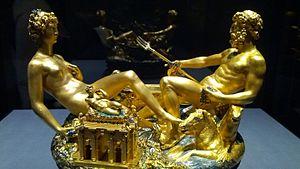
Le musée d'Histoire de l'art de Vienne de Vienne, en Autriche est un musée d'art considéré comme l'un des premiers musées d'art ancien du monde.